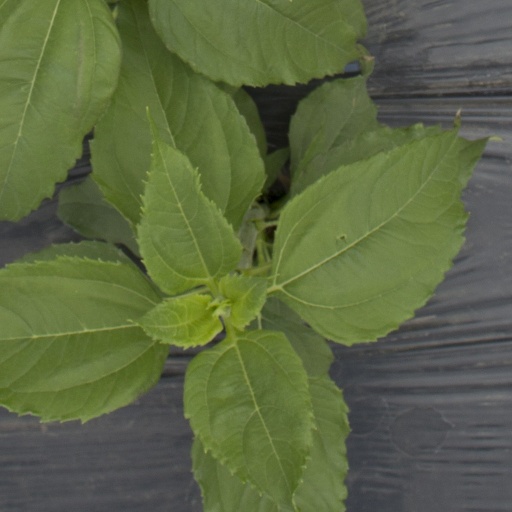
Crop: Jerusalem artichoke